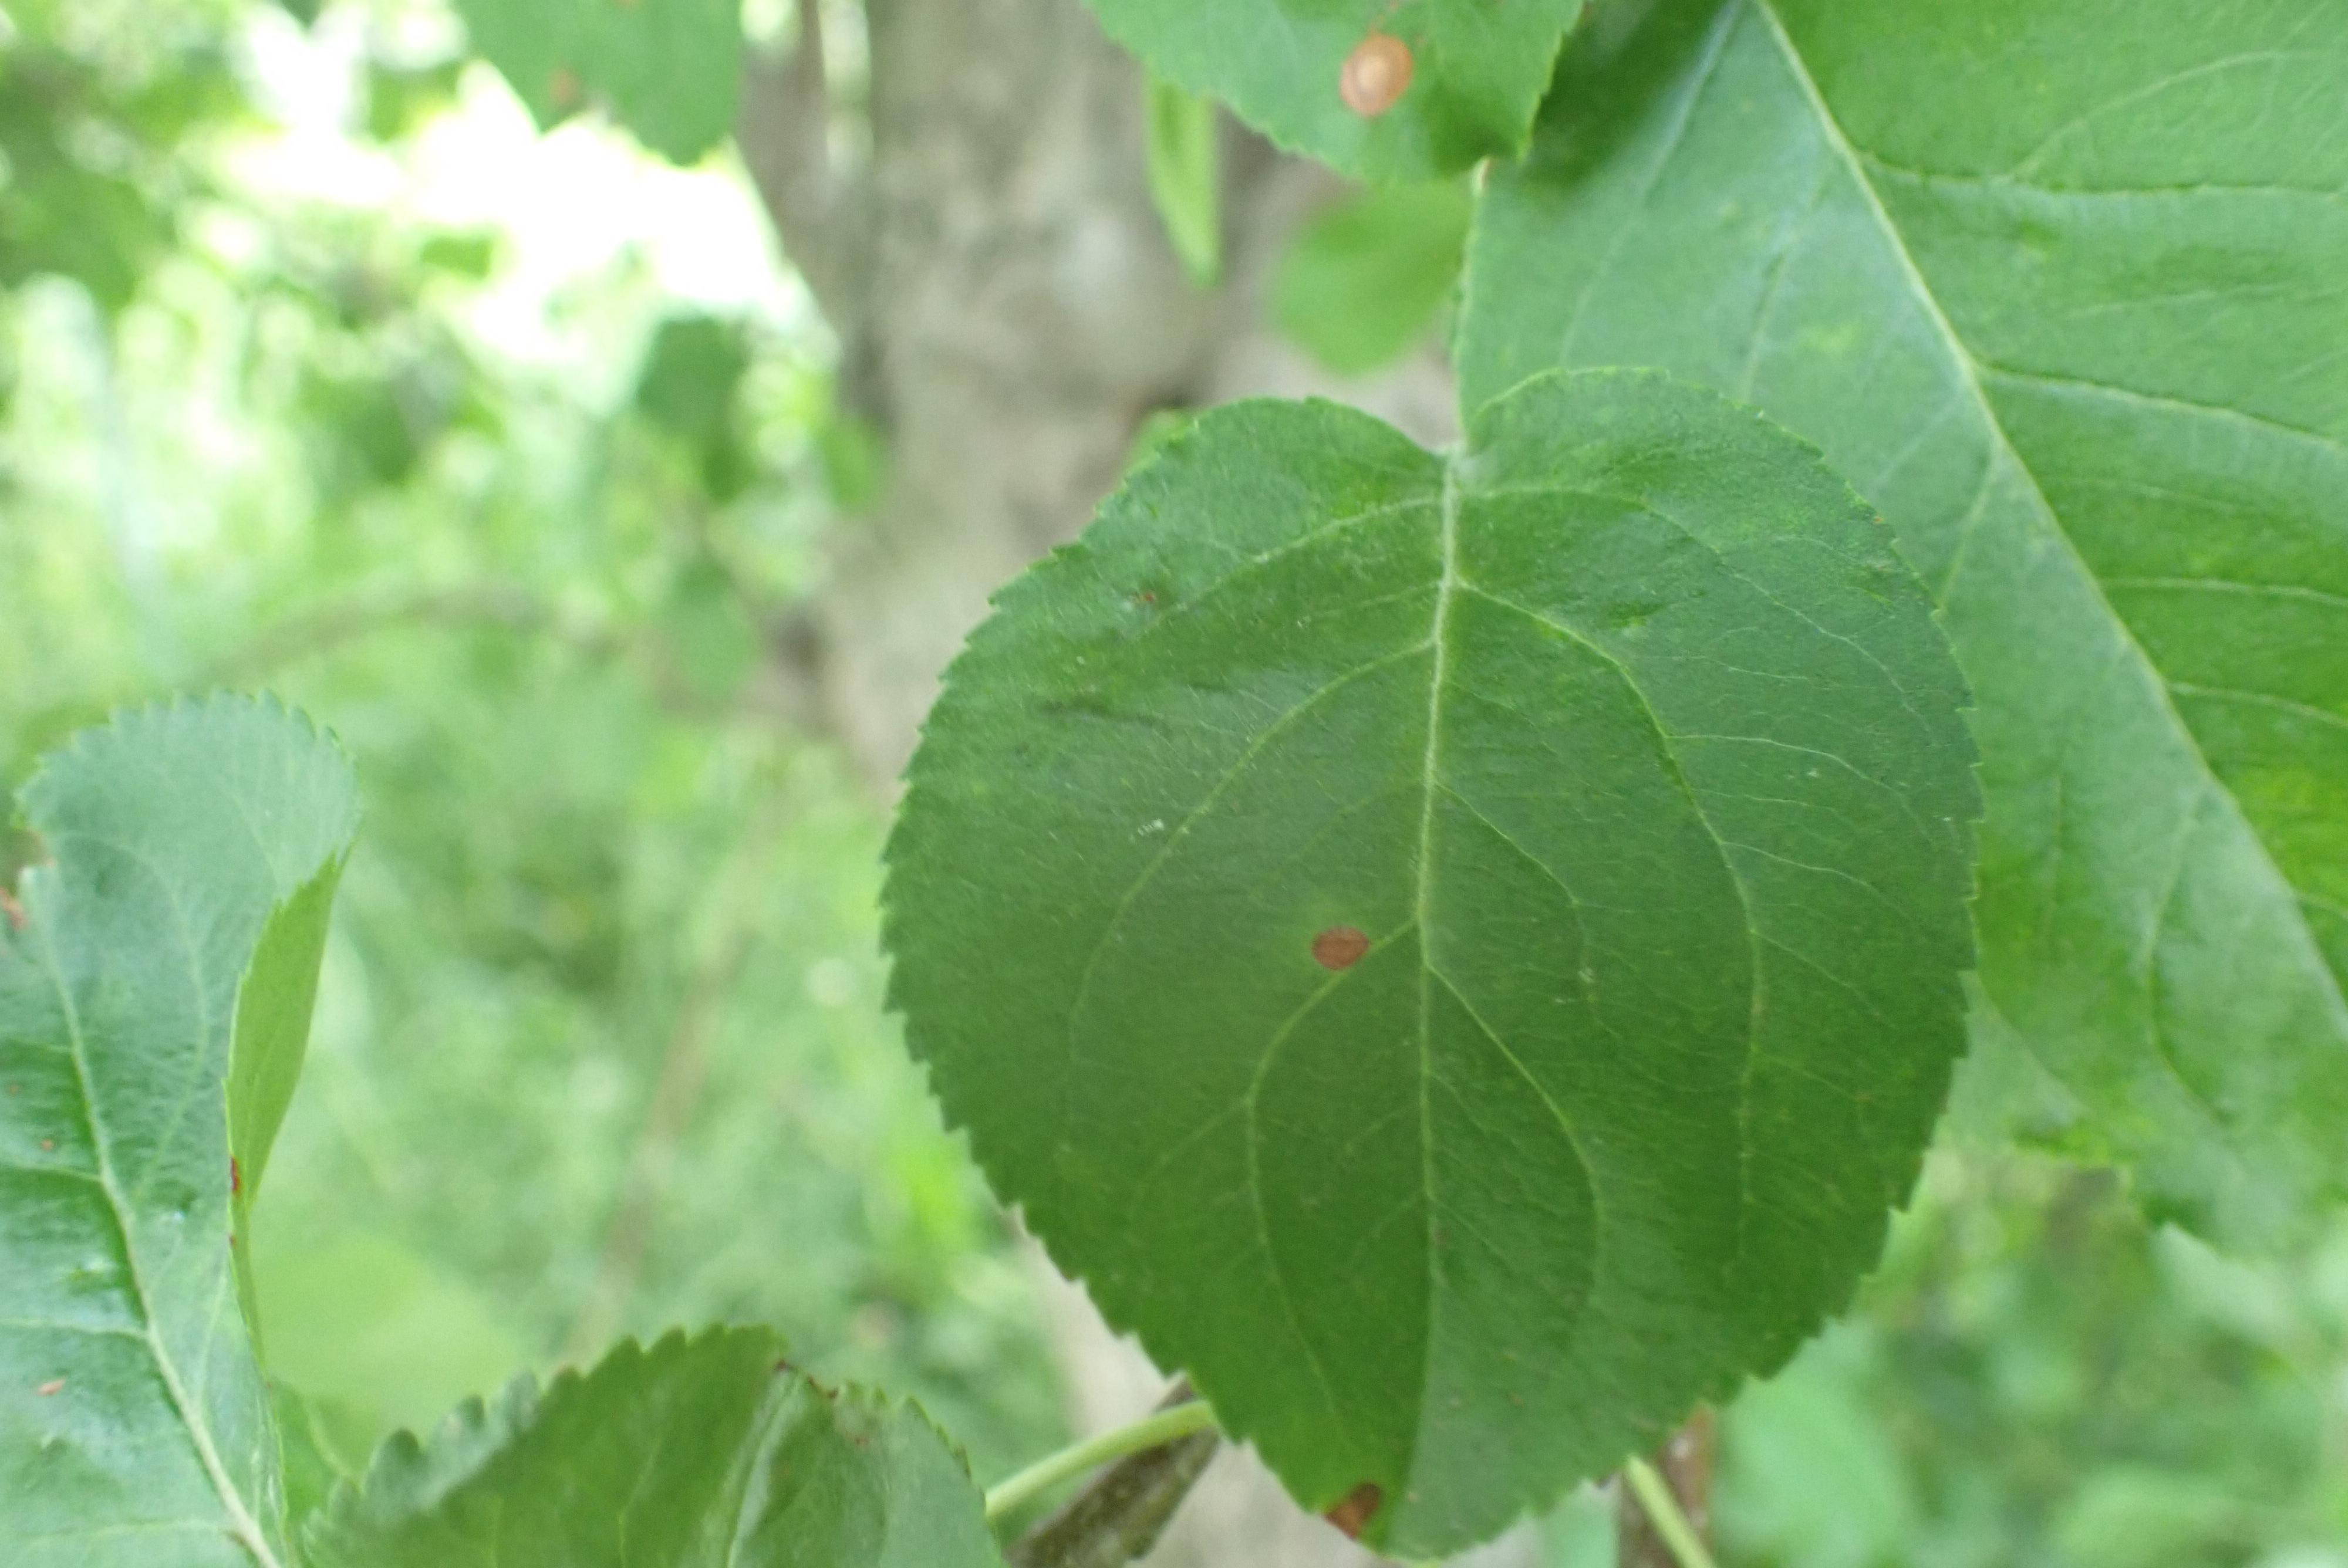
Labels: frog_eye_leaf_spot